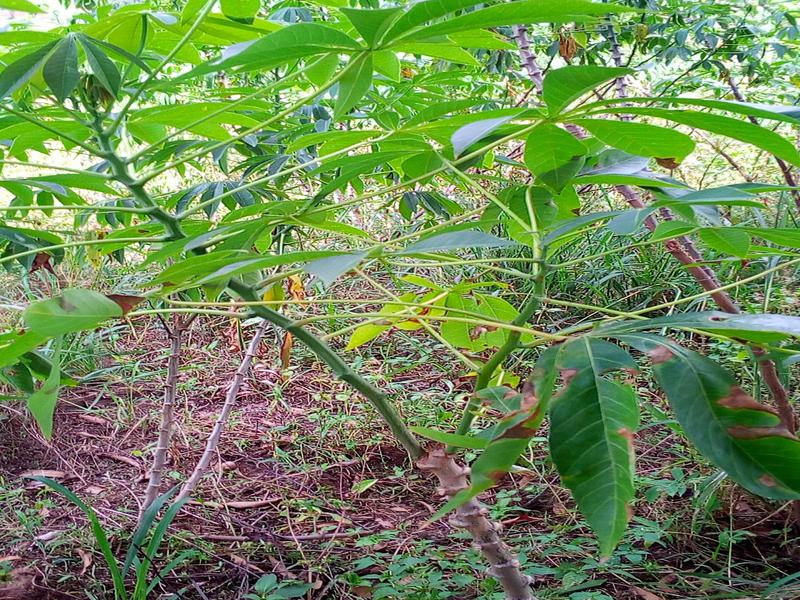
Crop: cassava
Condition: bacterial_blight